Lechenaultia hirsuta

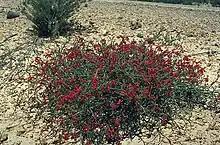
Habit

Lechenaultia hirsuta, commonly known as hairy leschenaultia, is a species of flowering plant in the family Goodeniaceae and is endemic to the west of Western Australia. It is a straggling, low-lying shrub with few branches, fleshy leaves, and scarlet flowers.